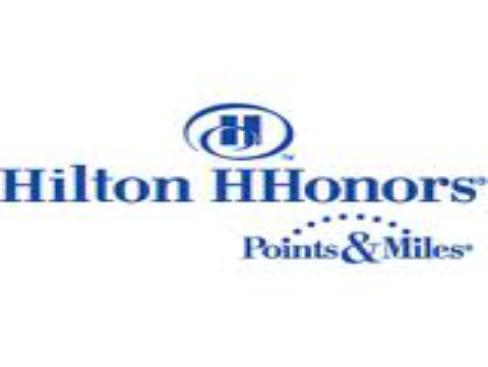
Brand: Hilton Worldwide-1
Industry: Others